List of international goals scored by Landon Donovan

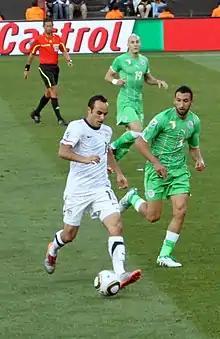
A man wearing a white shirt plays with a round ball at his feet, while being chased by two men in green shirts on a grass field.

Landon Donovan is a professional soccer player who played for the United States men's national soccer team from 2000 to 2014. In his 157 appearances for the United States, he scored 57 goals, making him the country's all-time male top scorer. Since July 22, 2017, Donovan has been tied with Clint Dempsey as the all-time male top scorer.